Sylhet Division

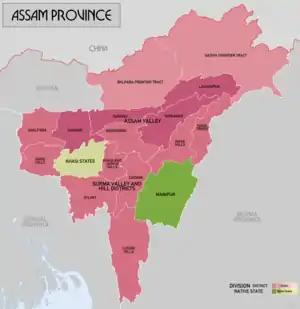
The Assam Province's Sylhet District contained Karimganj.

The Sylhet Division is named after its headquarters, the city of Sylhet. Sylhet is the anglicisation of ("Śilhôṭ"), one of the archaic native names for the city. The local name is generally thought to be directly derived from ("Śrīhaṭṭa"), the Sanskrit name of the city. The city of Śrīhaṭṭa takes its name from "Śrīhaṭṭanātha", the tutelary deity of the Nātha dynasty who promoted the early settlement of Nāthas in the Surma and Barak valleys between the twelfth and thirteenth centuries, founding the Śrīhaṭṭa "janapada" and establishing "Śrīhaṭṭanātha" idols across the region. The later Hindu rajas of Sylhet, such as Gour Govinda, continued to pay tribute to the deity as "Hāṭkeśvara" or "Haṭṭanātha" as evident from the Devipurana and copper-plate inscriptions.